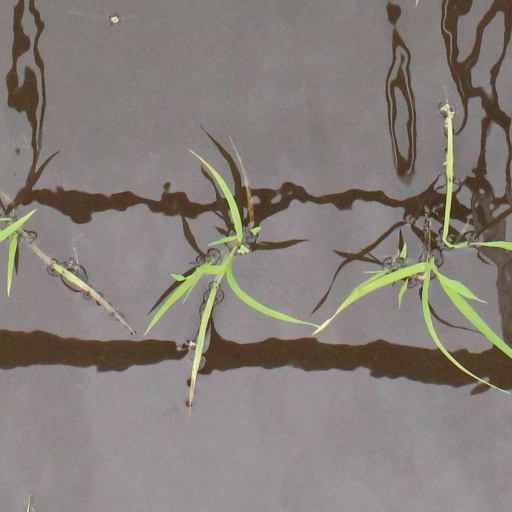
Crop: rice